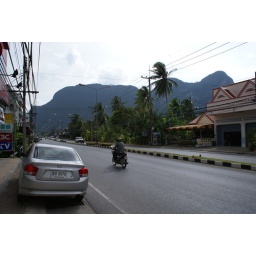
Driving down the main road in this town, it's jaw dropping to see the mountain range SO CLOSE to the town.